Australian Aboriginal kinship

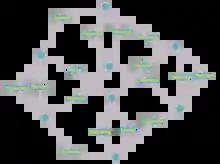
Graph that sums up kinship among Warlpiri (Australian aboriginals). Unlabelled nodes stand for allowed weddings. Resulting children subsections are indicated by arrows.

The Pintupi of the Western Desert also have an eight-subsection system, made more complex by distinct forms for male and female subsection names; male forms begin with "Tj", the female forms with "N". The Warlpiri system is almost the same: